Koilwar Bridge

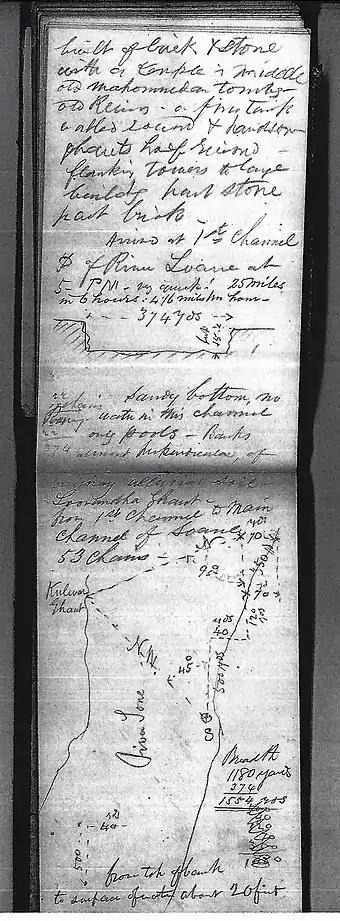
A page from George Turnbull's 1851 notebook detailing his determining the approximate width of the mile-wide Sone River at the point where he decided that the bridge should be built. For the measurements he used his pocket compass and 22-yard chains.

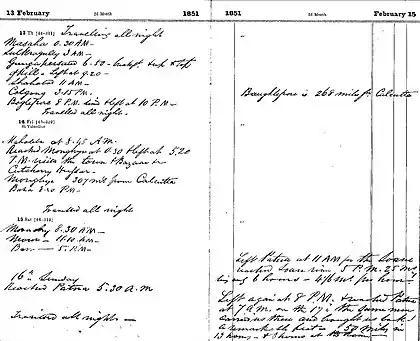
George Turnbull's 1851 diary of four of his 12-day overland journey from Calcutta (travelling by night) to Sone River, and his survey there.

The steel lattice girder Koilwar Bridge (known as Sone Bridge when it was built) was the longest bridge in the subcontinent when built: construction started in 1856, disrupted by the Revolt of 1857, and completed in 1862. A 2-lane wide road (Old NH 30) runs under the twin rail tracks. It connects Arrah on the west side to Bihta, Danapur and Patna on the east side of Sone river.